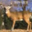
Label: deer